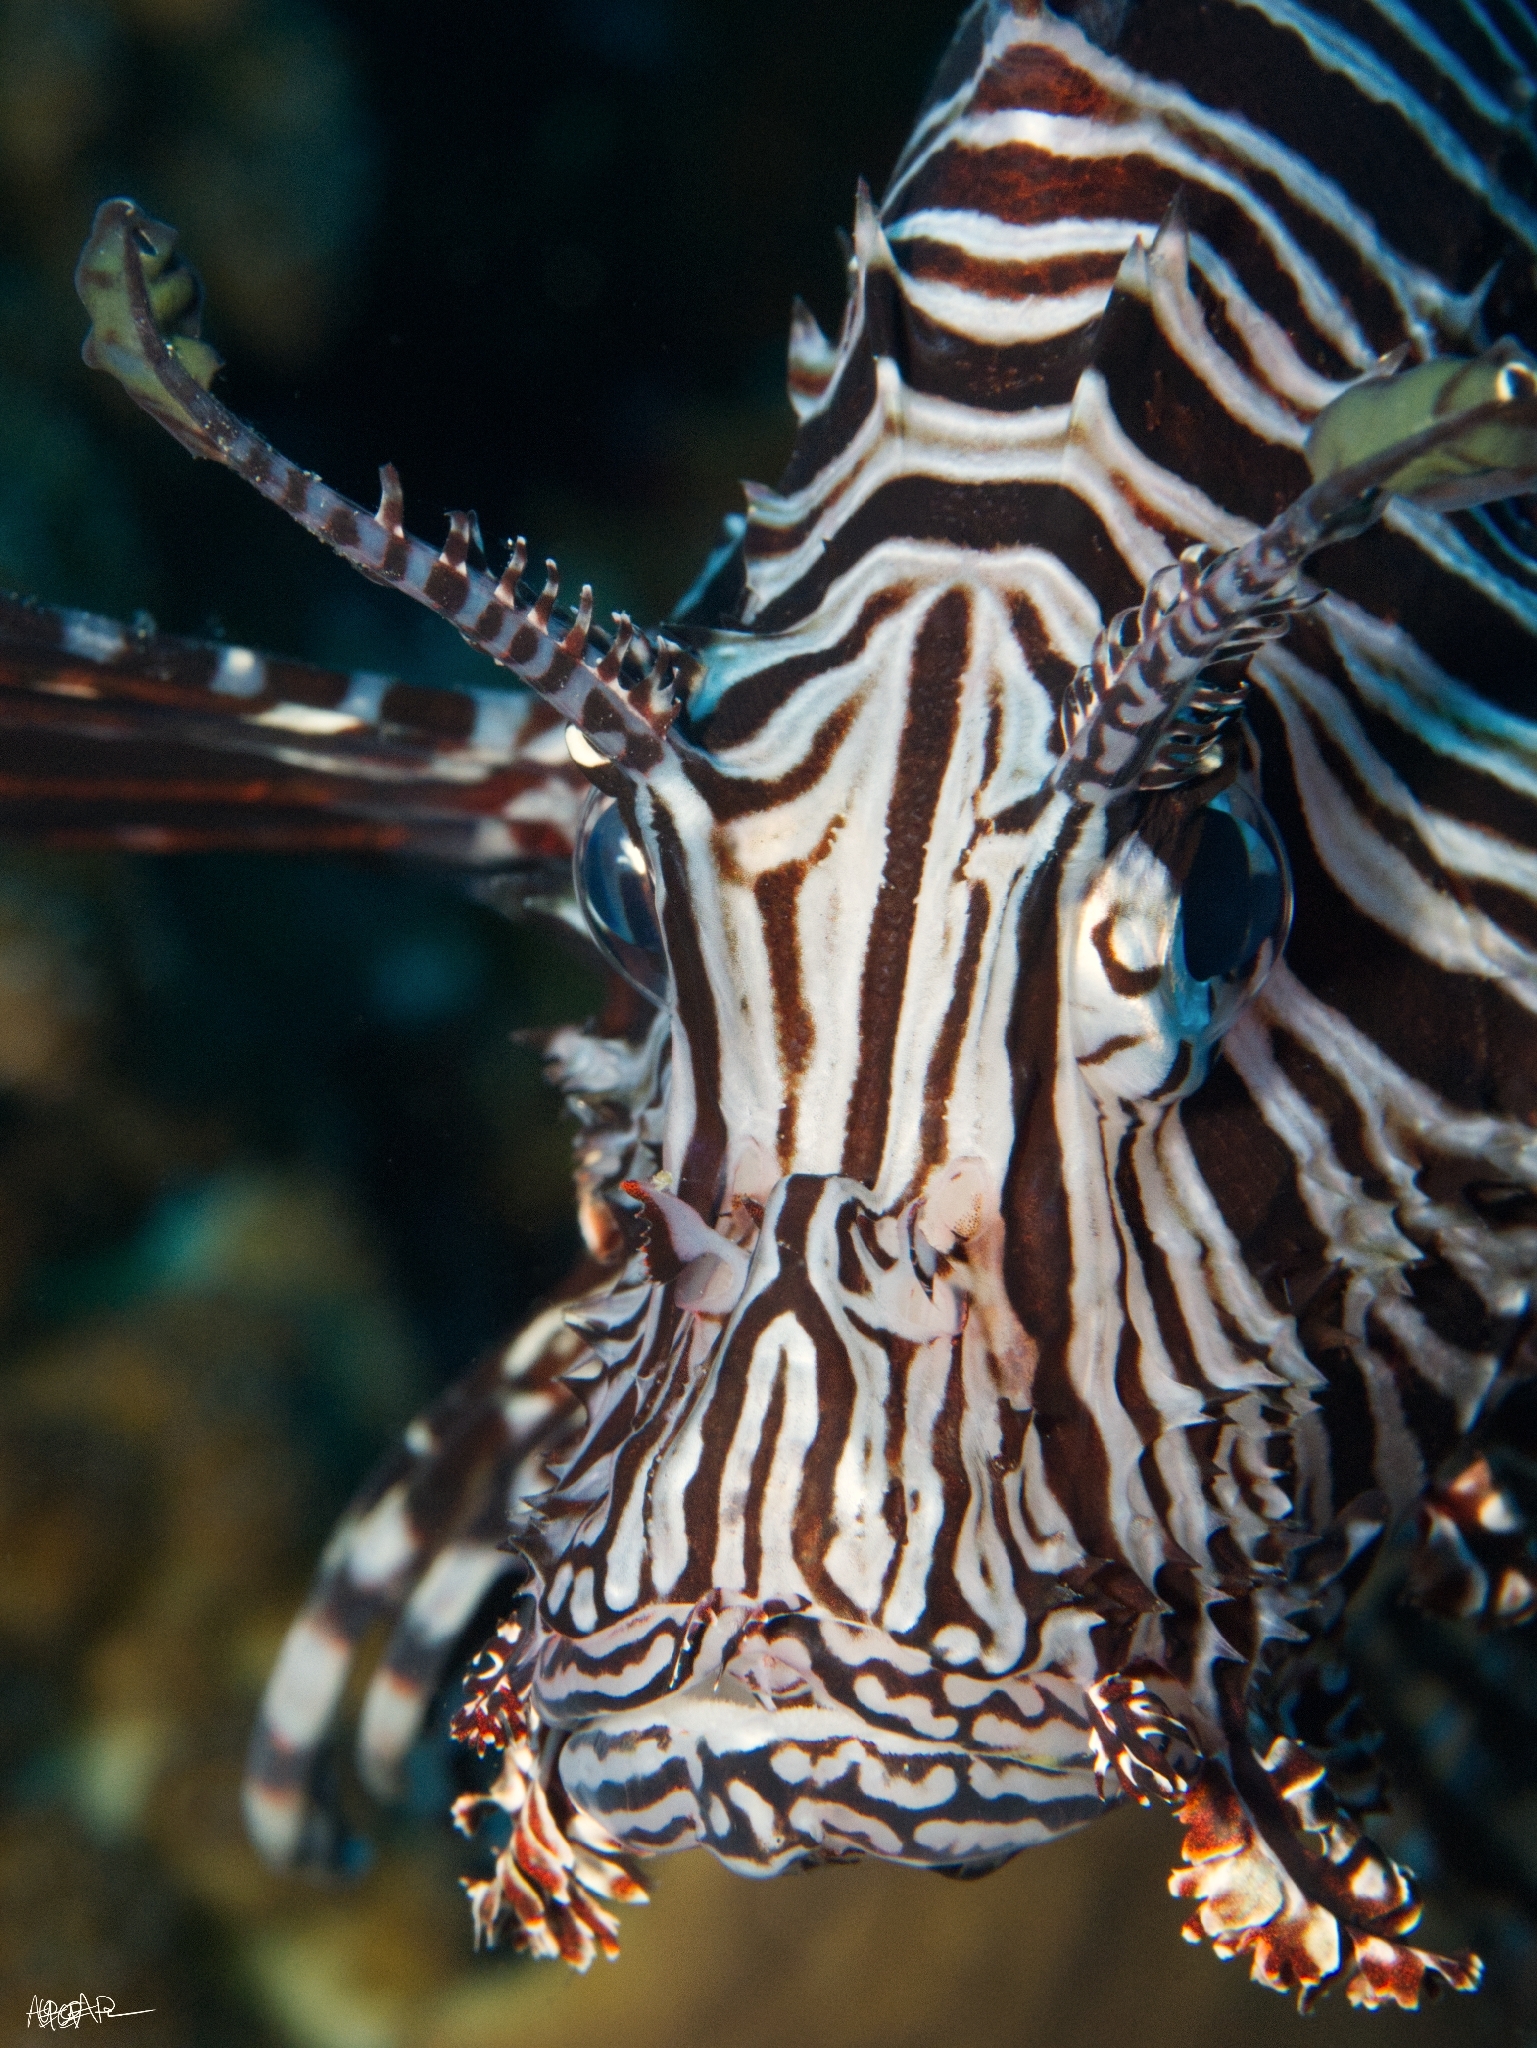
Pterois volitans (Red Lionfish)